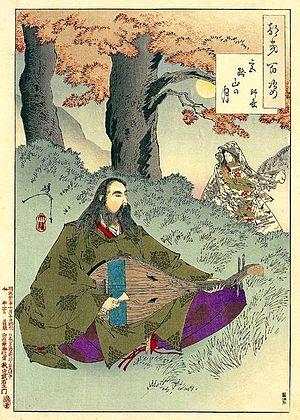
La musique japonaise regroupe tous les genres de musique de la sphère japonaise, depuis la préhistoire jusqu’à nos jours. Si l’on trouve dès les premiers temps de la civilisation nippone des instruments vernaculaires, notamment au sein des communautés aborigènes aïnous, il est clair qu’une grande partie de la musique insulaire est d’inspiration chinoise et coréenne. Toutefois, le Japon a su rapidement développer des styles originaux et se détacher du modèle sino-coréen.